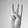
ASL letter: W